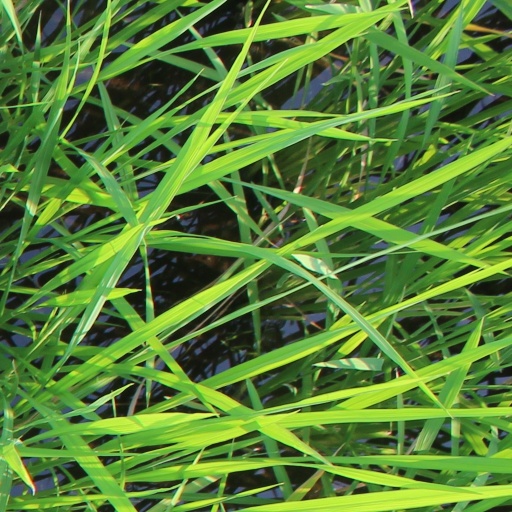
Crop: rice